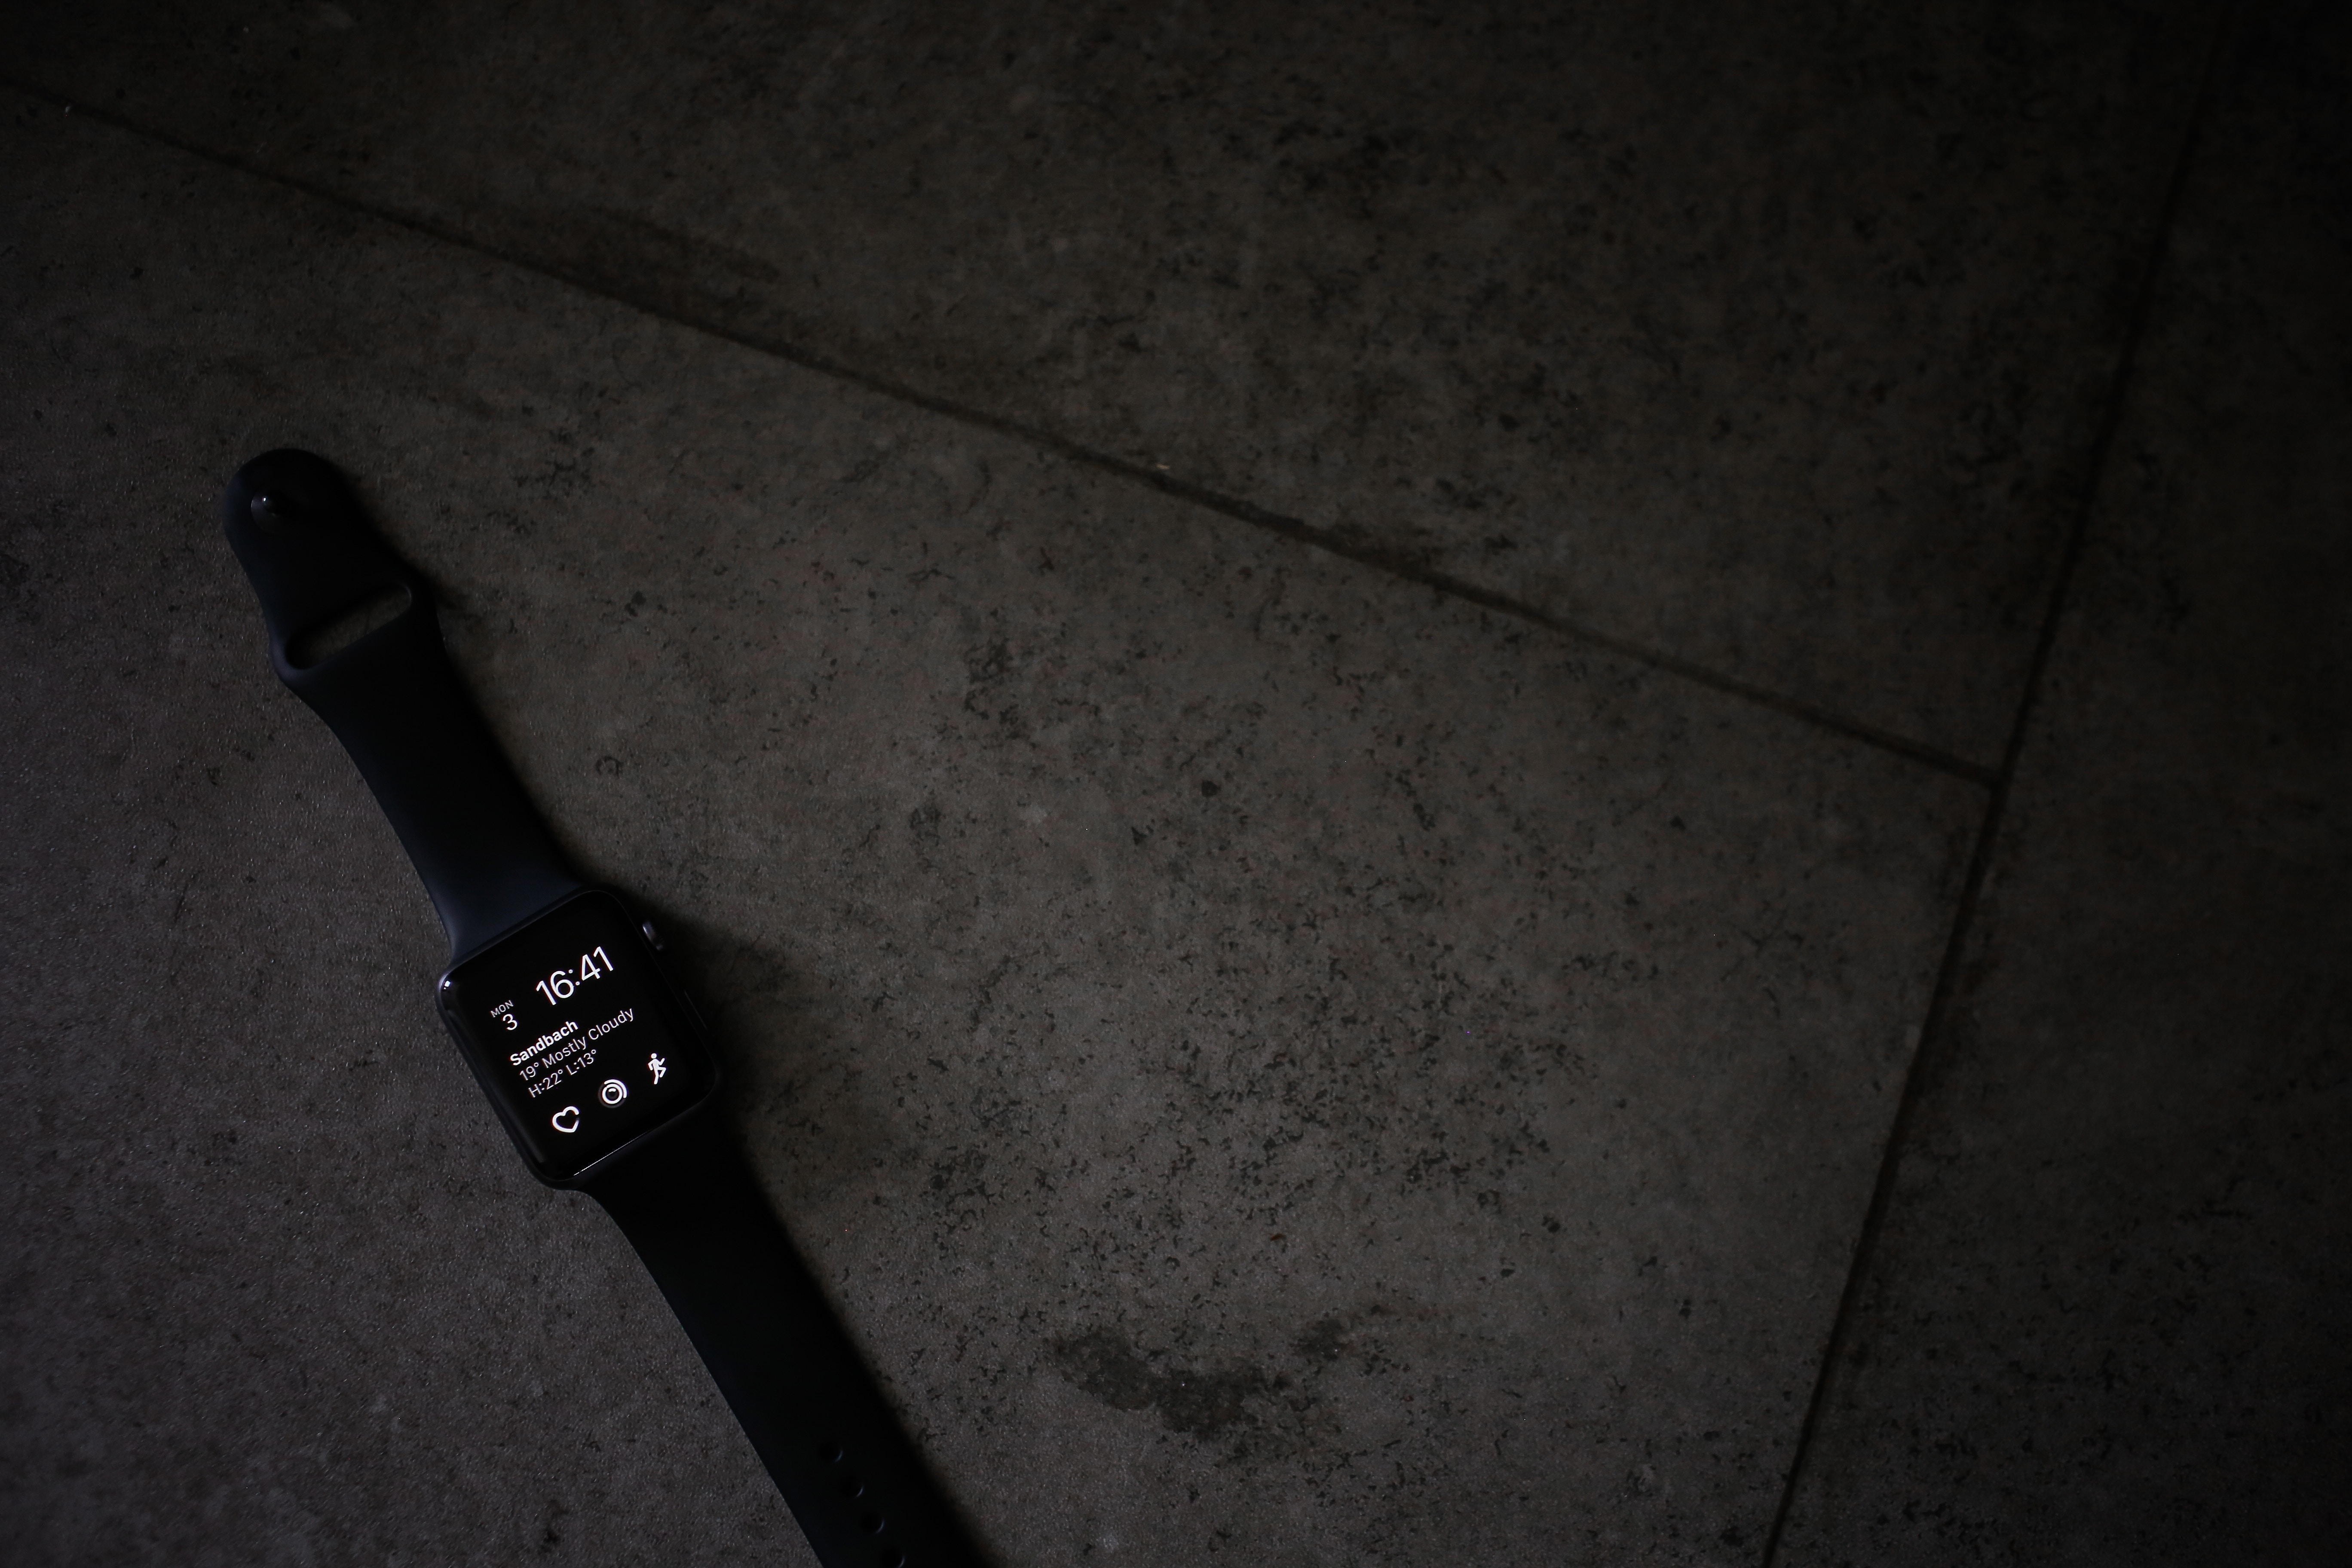
light, black and white, sky, night, texture, floor, shadow, darkness, black, angle